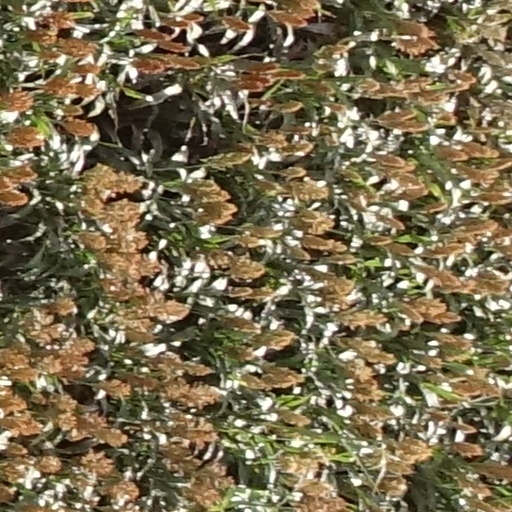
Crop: sorghum